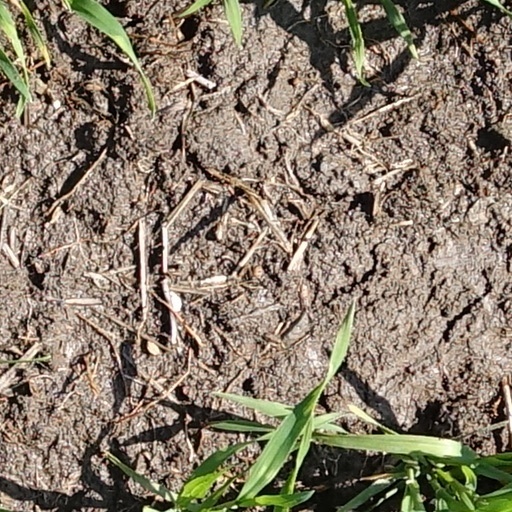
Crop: wheat